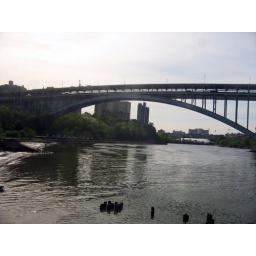
Henry Hudson bridge over the harlem river